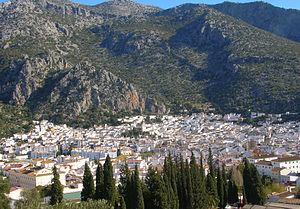
Ubrique est une ville d’Espagne, dans la province de Cadix, communauté autonome d’Andalousie.
La Route des Villages blancs est une route touristique d'Andalousie.